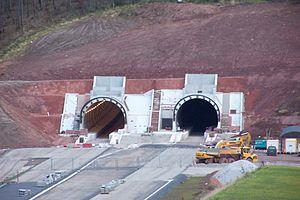
Tête ouest du tunnel de Saverne. Les entrées du tunnel sont finis.